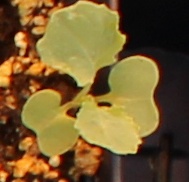
Label: Canola